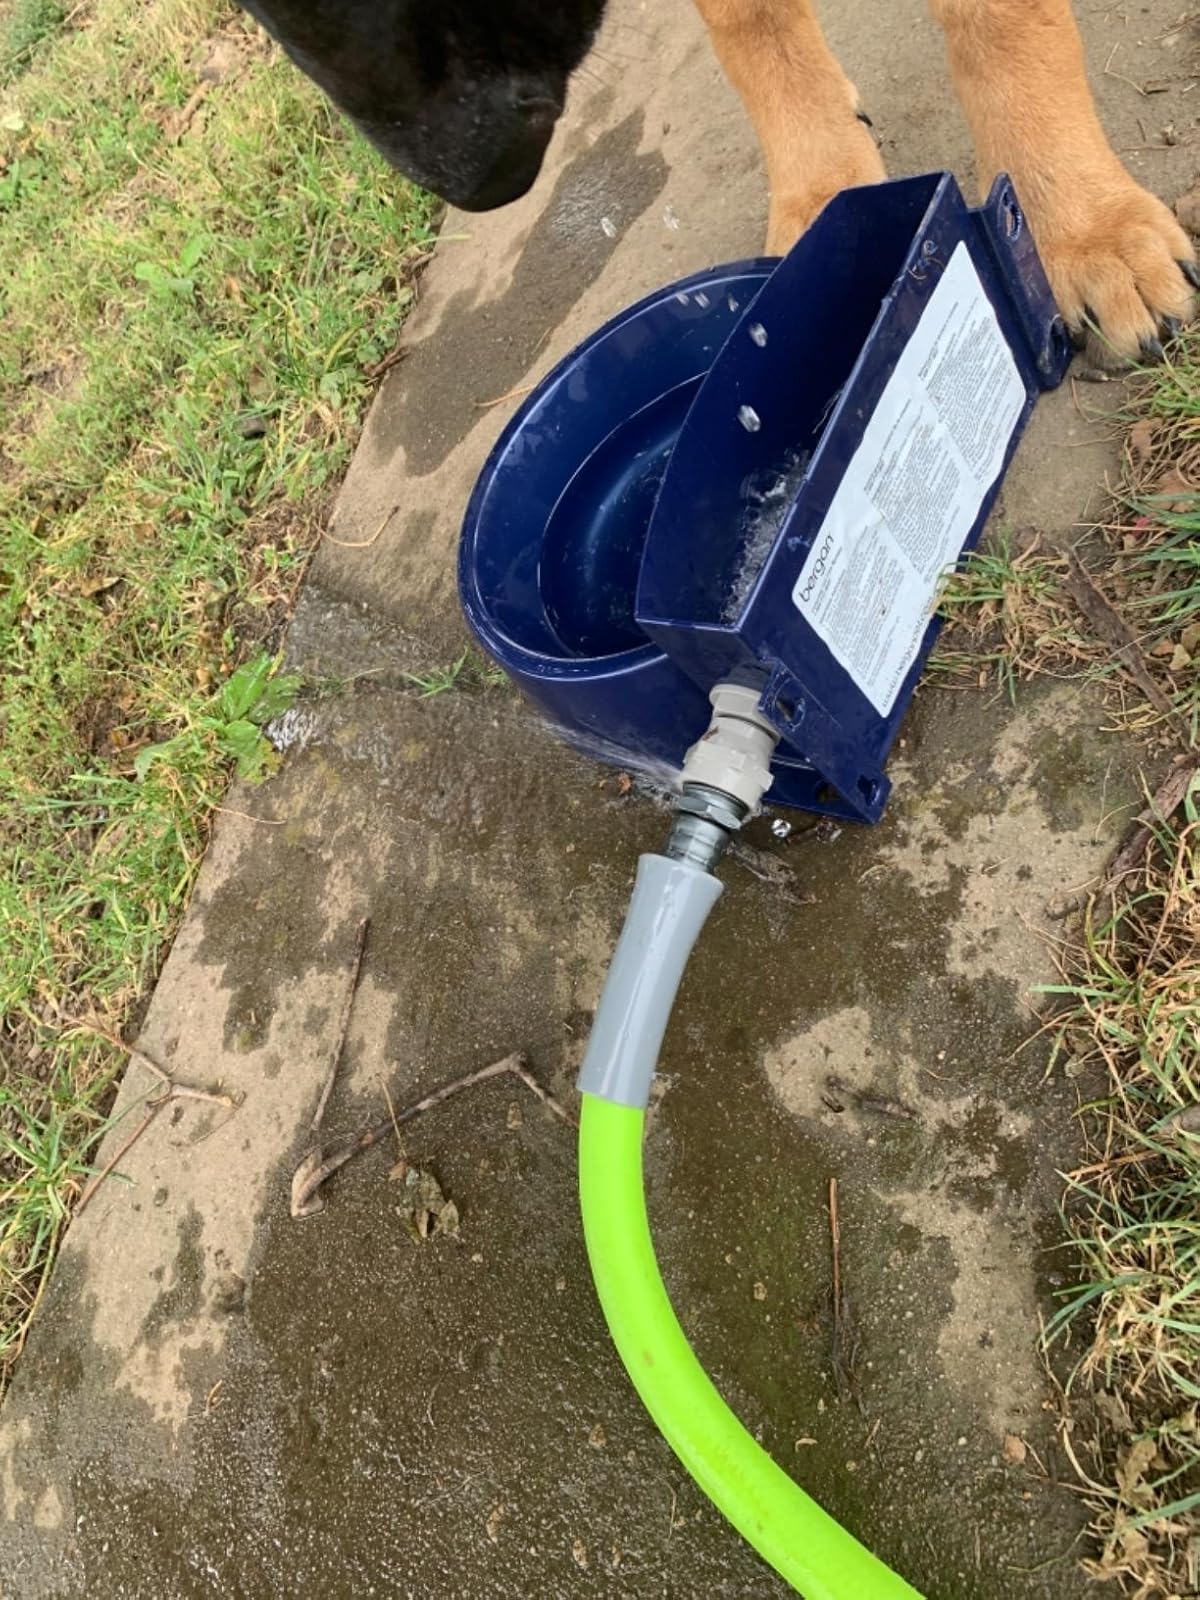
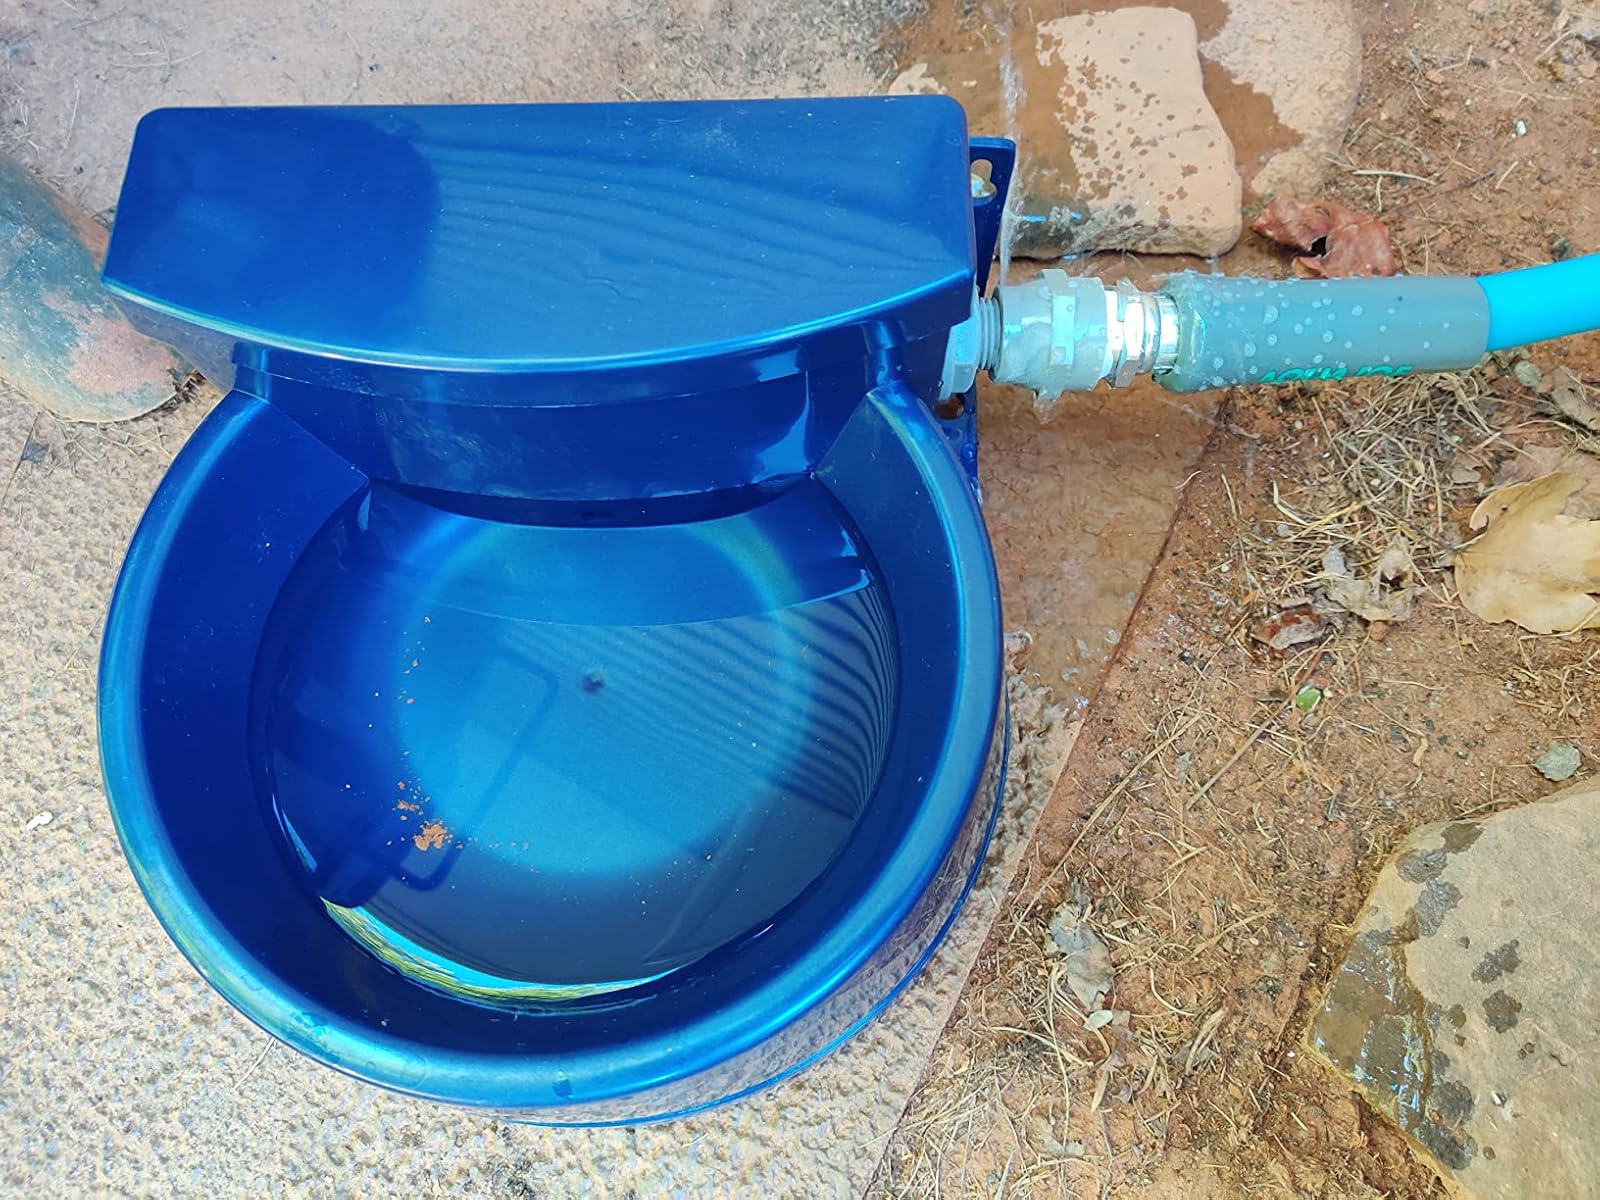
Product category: items_bowl
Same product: yes